The Commandant (film)

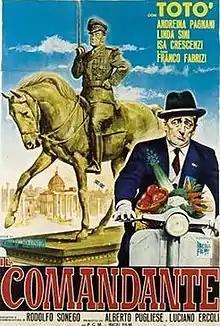

The Commandant, also known as "Il comandante", is a 1963 Italian comedy-drama film directed by Paolo Heusch.